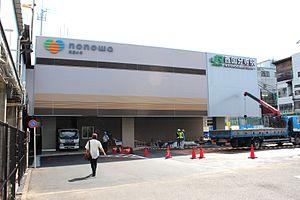
La gare de Nishi-Kokubunji est une gare ferroviaire de la ville de Kokubunji, dans la préfecture de Tokyo au Japon. Elle est exploitée par la compagnie JR East.